Max Skladanowsky

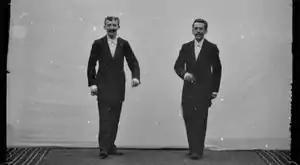
Max and Emil Skladanowsky in front of a projection screen

Max Skladanowsky (30 April 1863 – 30 November 1939) was a German inventor and early filmmaker. Along with his brother Emil, he invented the Bioscop, an early movie projector the Skladanowsky brothers used to display a moving picture show to a paying audience on 1 November 1895, shortly before the public debut of the Lumière Brothers' Cinématographe in Paris on 28 December 1895.